Vaifanua County

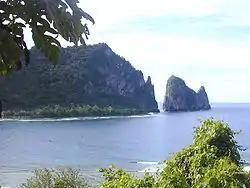

Vaifanua County is a county in the Eastern District in American Samoa.